52nd Oregon Legislative Assembly

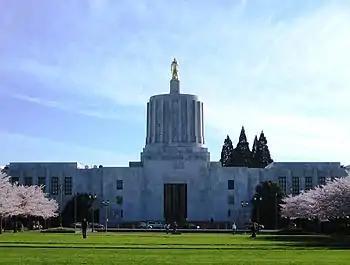
The legislature took place in the Oregon State Capitol, seen here in 2007

The 52nd Oregon Legislative Assembly was the legislative session of the Oregon Legislative Assembly that convened on January 14, 1963, and adjourned June 3, 1963.